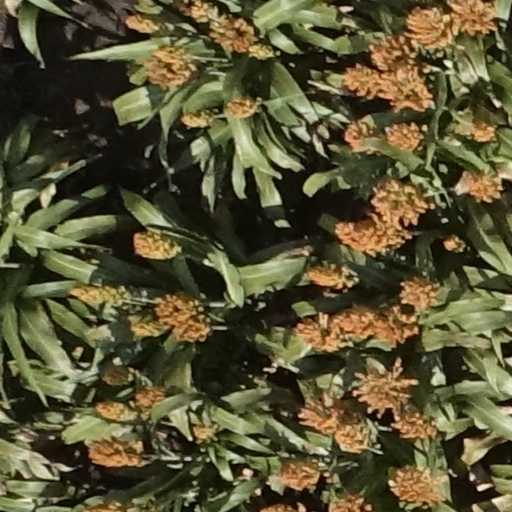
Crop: sorghum